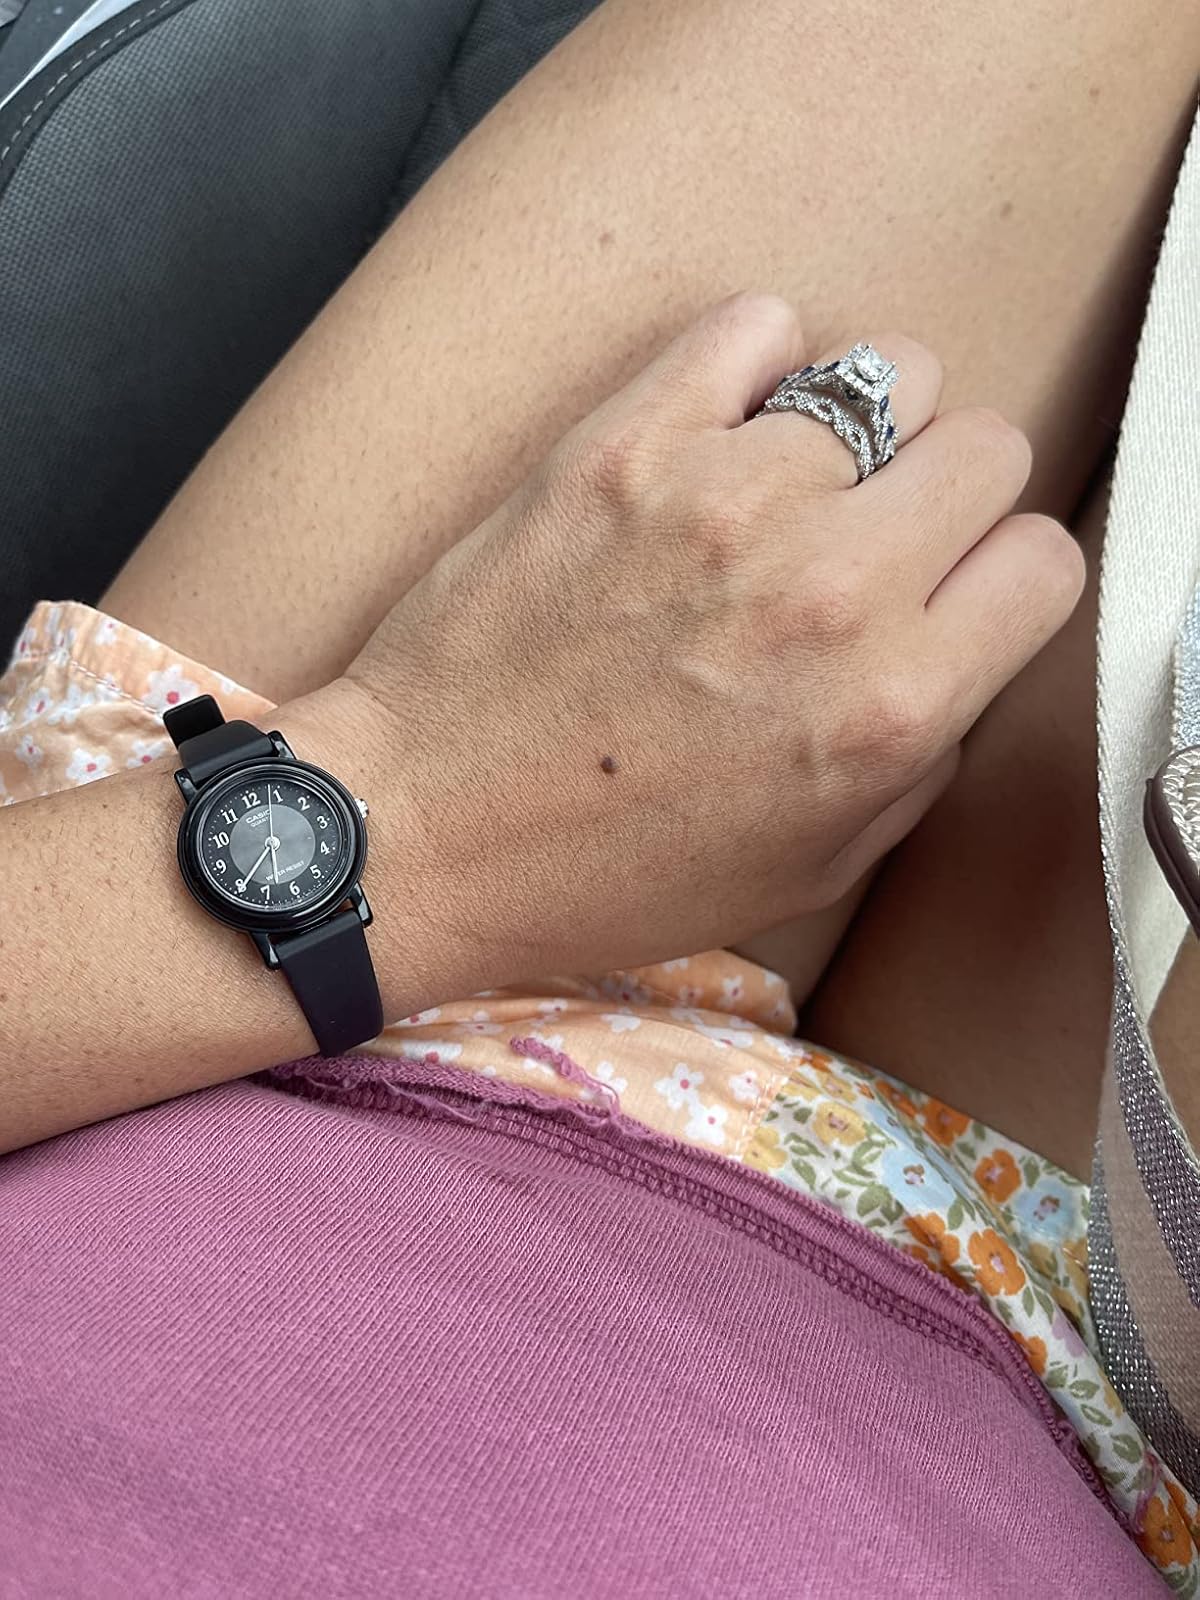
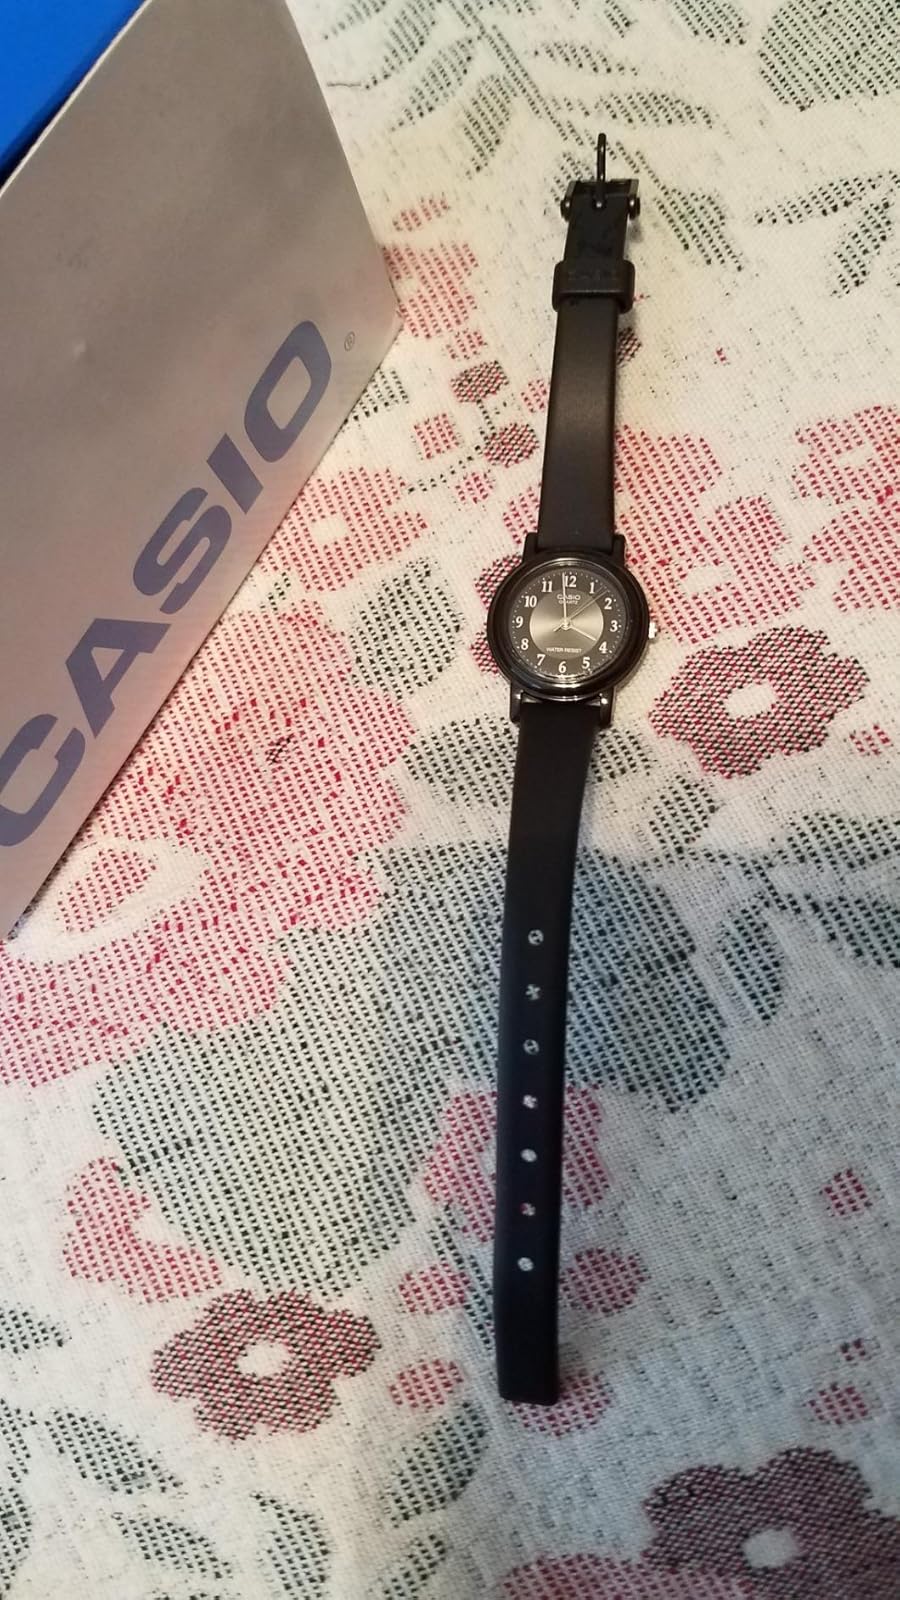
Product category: accessories_watch
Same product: yes